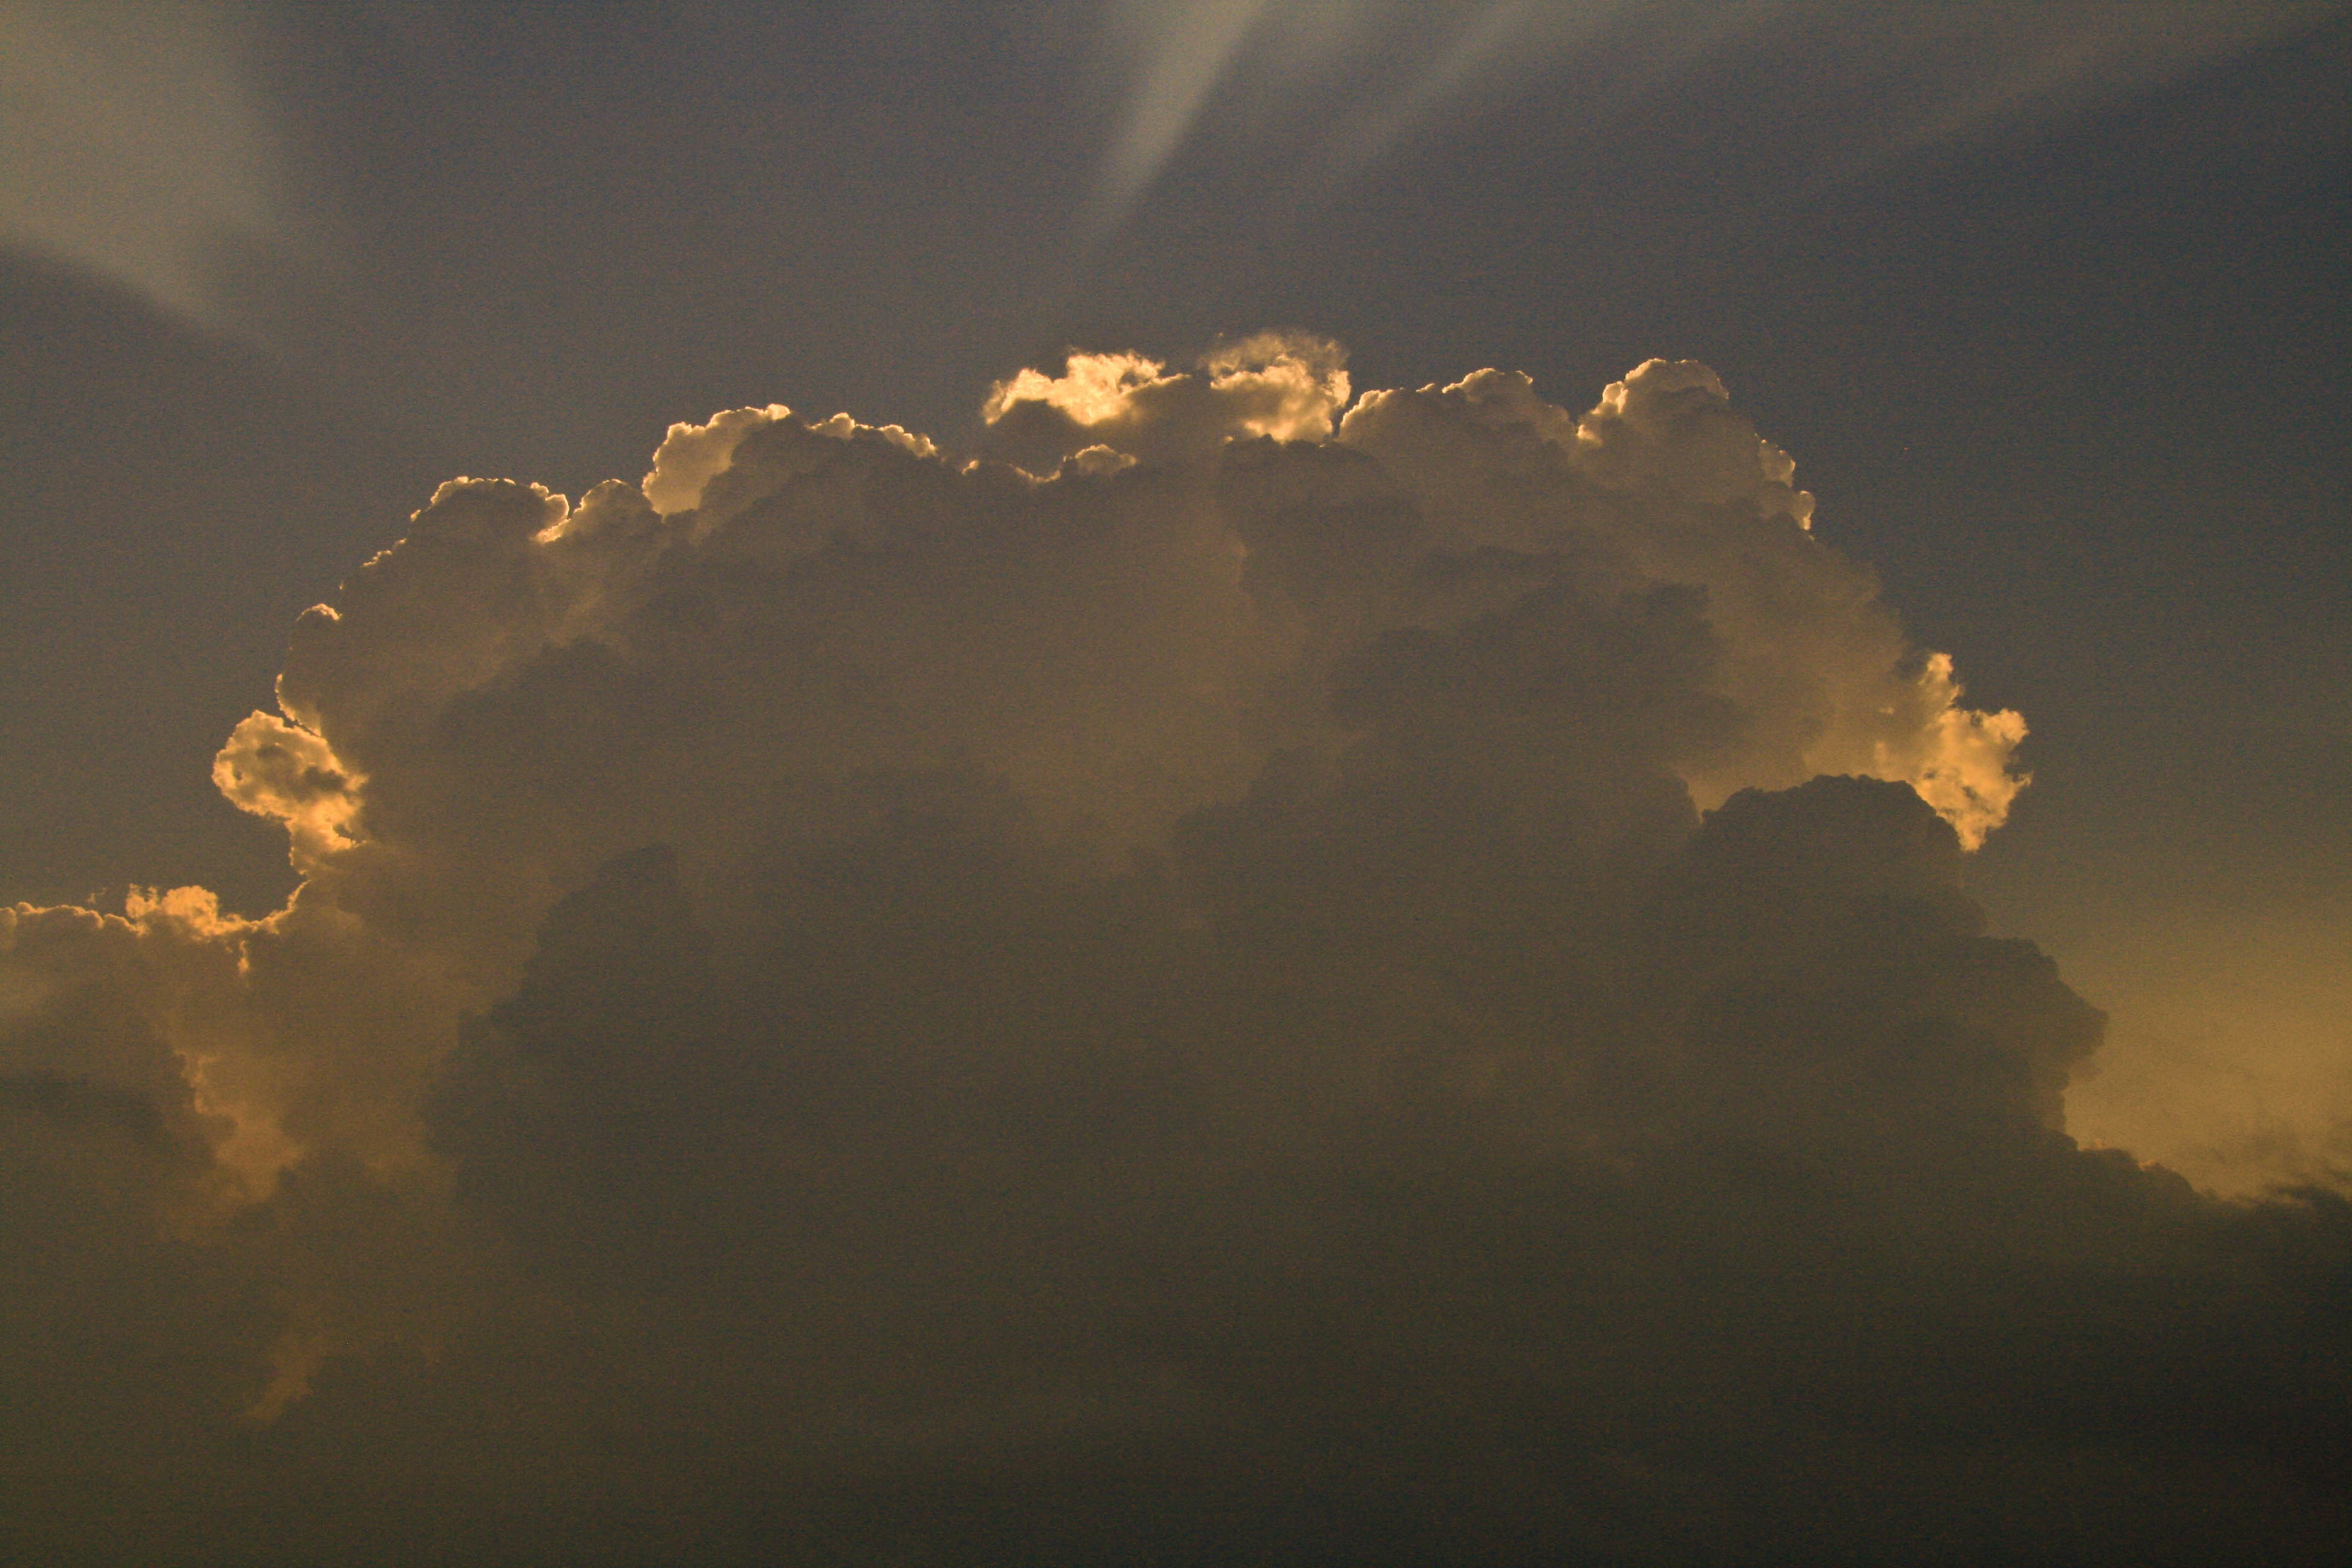
cloud, sky, sunset, sunlight, morning, dawn, atmosphere, dusk, weather, storm, cumulus, thunderstorm, meteorological phenomenon, atmospheric phenomenon